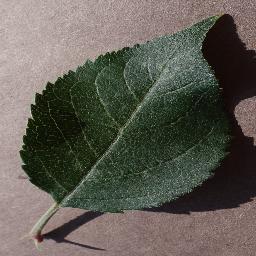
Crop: apple
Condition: healthy